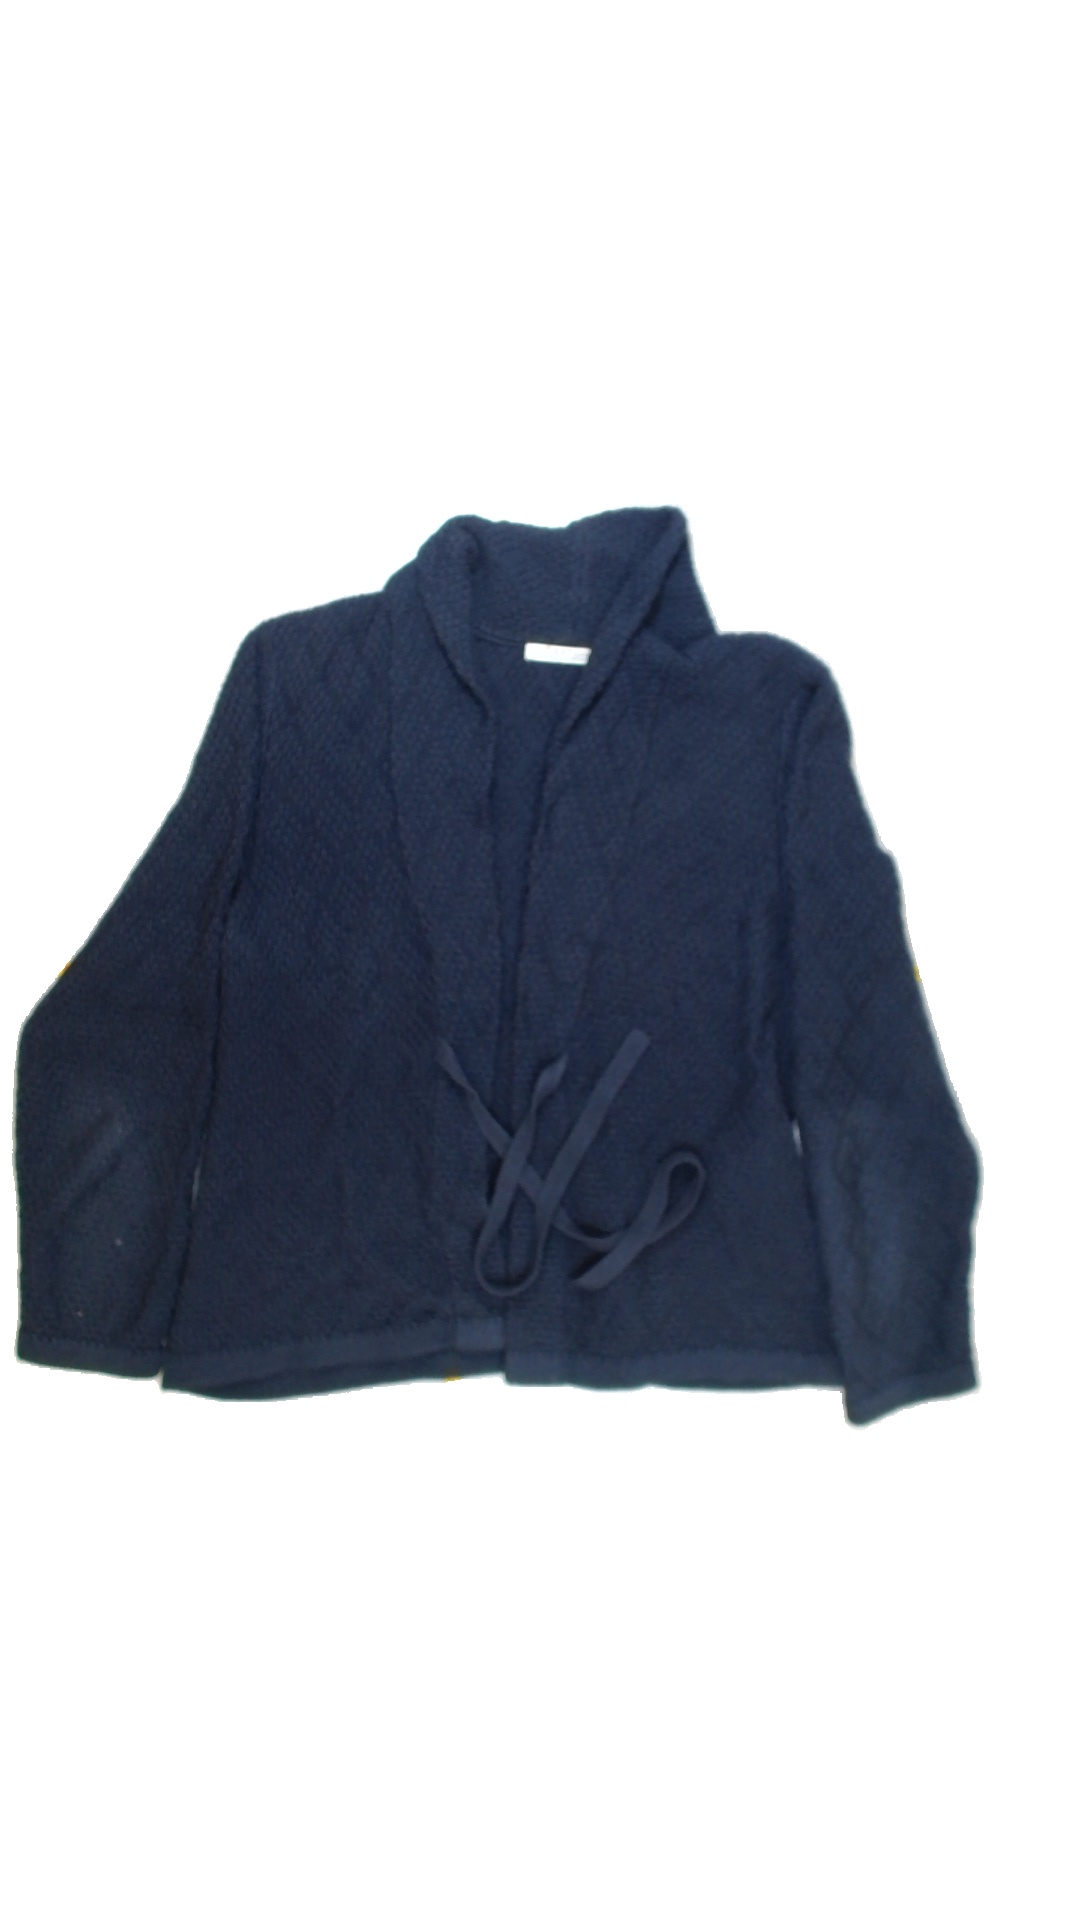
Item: Cardigan (Ladies)
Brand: Not Applicable
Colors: Blue
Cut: Regular
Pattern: Plain
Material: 100%cotton
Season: All
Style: No trend
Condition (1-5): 3
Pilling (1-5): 4
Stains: Yes
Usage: Export
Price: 100-150